Christen Press

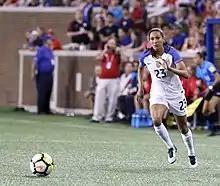
Press with the national team in 2017.

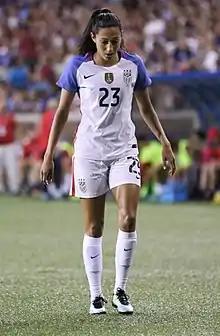
Press playing for the national team in 2017.

In 2017 Press once again appeared in every game for the United States and was one of only three players to do so. She scored the only goal in a 1–0 win over Norway in a June friendly. At the 2017 Tournament of Nations held in three different venues in California and Washington, Press scored a goal in the 80th minute against Brazil to lift the United States score deficit to 3–2. Five minutes later, she provided the assist to Megan Rapinoe's equalizer. With an additional goal from Julie Ertz, the team turned the game around for a 4–3 win. She finished 2017 with three goals and three assists.